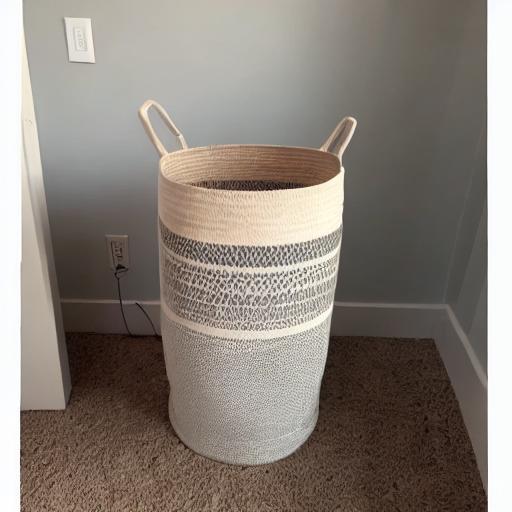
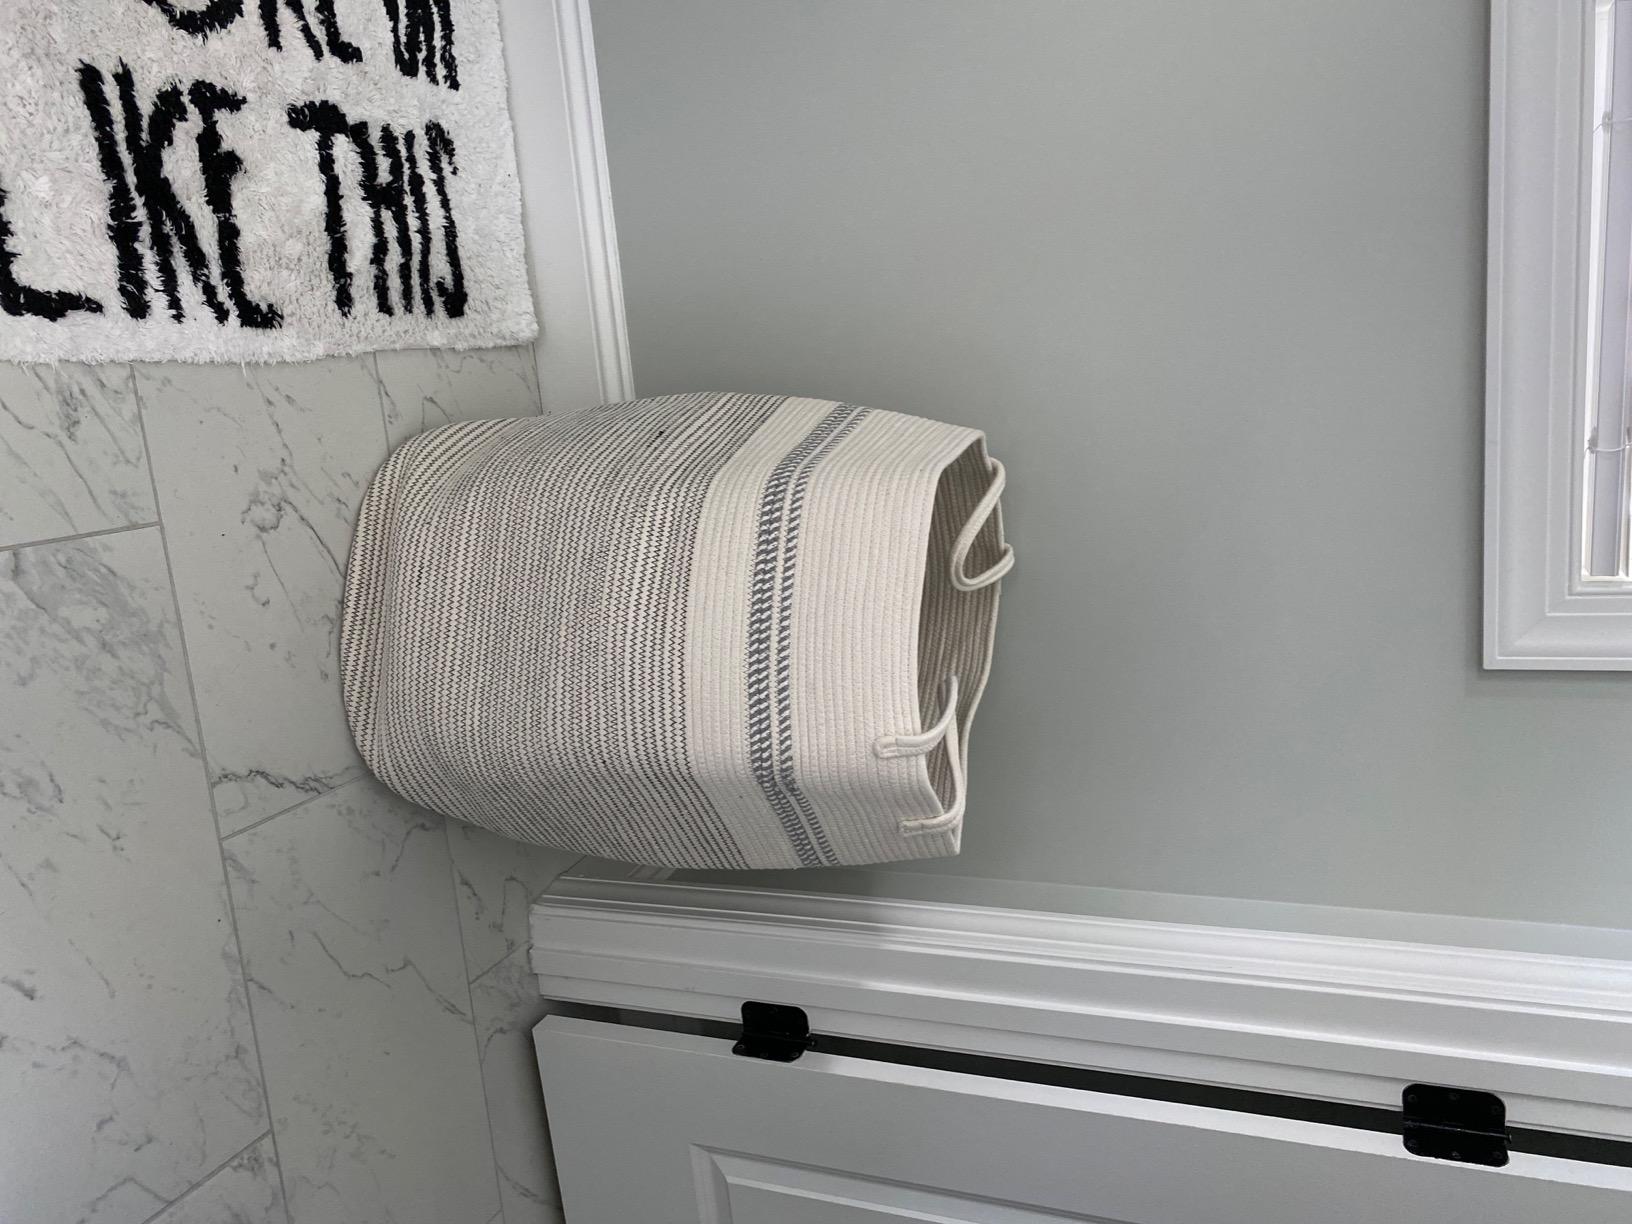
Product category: items_hamper
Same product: no